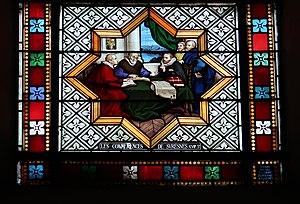
Détail d'un vitrail de l'église Cœur-Immaculé-de-Marie de Suresnes (Hauts-de-Seine)
L'histoire de Suresnes, commune de la banlieue ouest de Paris, est particulièrement liée à sa position géographique singulière, entre la Seine et le mont Valérien, l'un des points les plus élevés de l'agglomération parisienne. Ses activités économiques se développent ainsi historiquement en lien avec cet environnement, de la pêche sur le fleuve, en passant par la culture de la vigne sur les coteaux, l'industrie automobile et aéronautique le long de la Seine et, depuis la création du centre d'affaires de La Défense dans les communes voisines de Courbevoie et de Puteaux, par l'accueil de sièges de grandes entreprises.